Didier Auriol

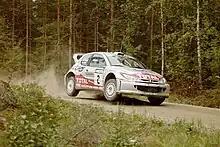

Didier Auriol (born 18 August 1958) is a French former rally driver. Born in Montpellier and initially an ambulance driver, he competed in the World Rally Championship throughout the 1990s. He became World Rally Champion in 1994, the first driver from his country to do so. He was a factory candidate for Lancia, Toyota and Peugeot among others, before losing his seat at Škoda at the end of 2003. His sister Nadine was also involved in rallying as a co-driver, while his brother Gerrard was also a former rally driver.